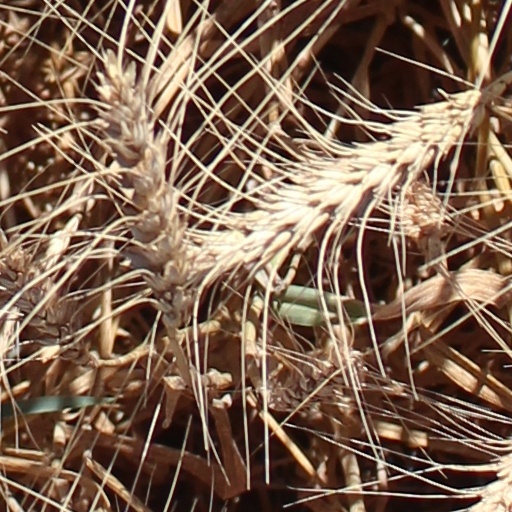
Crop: wheat